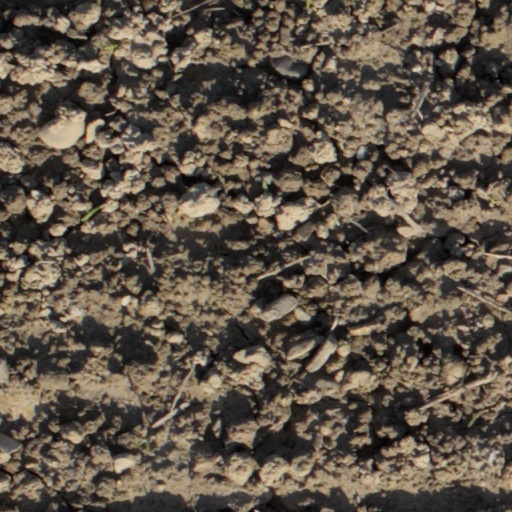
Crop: wheat